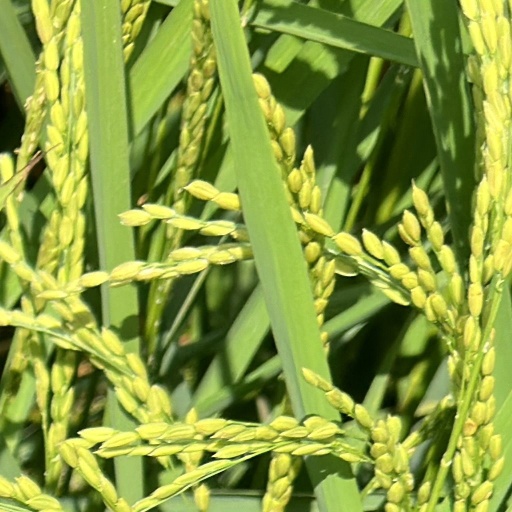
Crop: rice